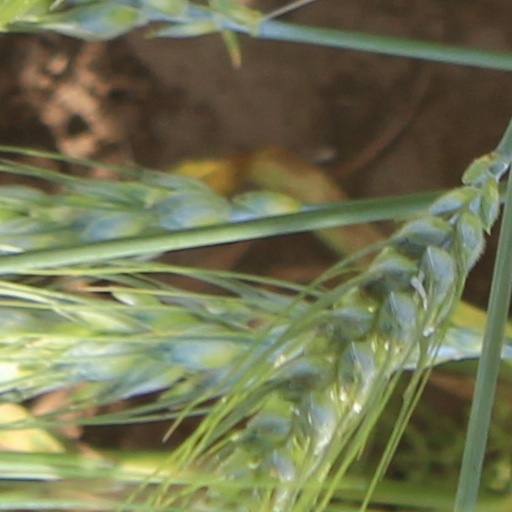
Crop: wheat